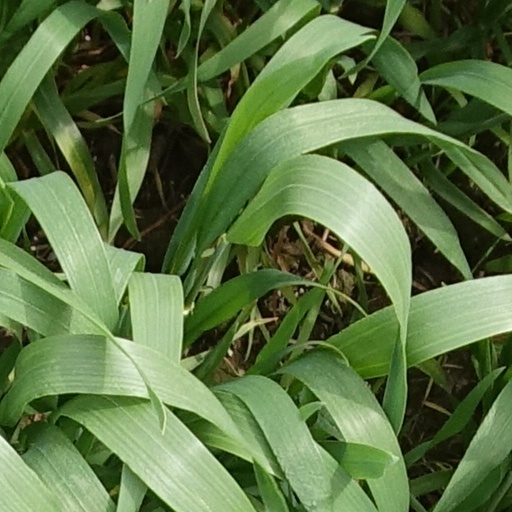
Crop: wheat